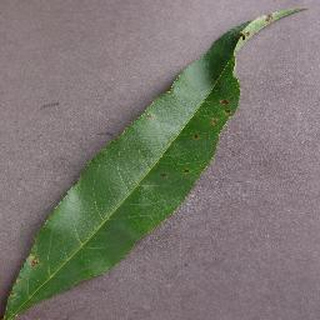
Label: peach_bacterial_spot